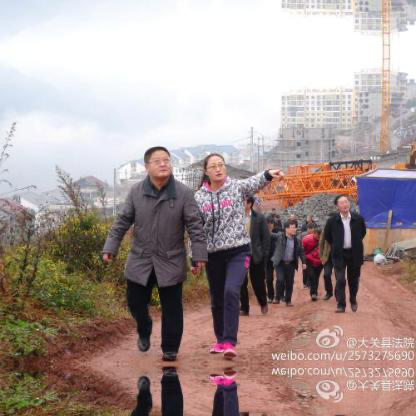
Objects in the image:
label: head
label: head
label: head
label: head
label: head